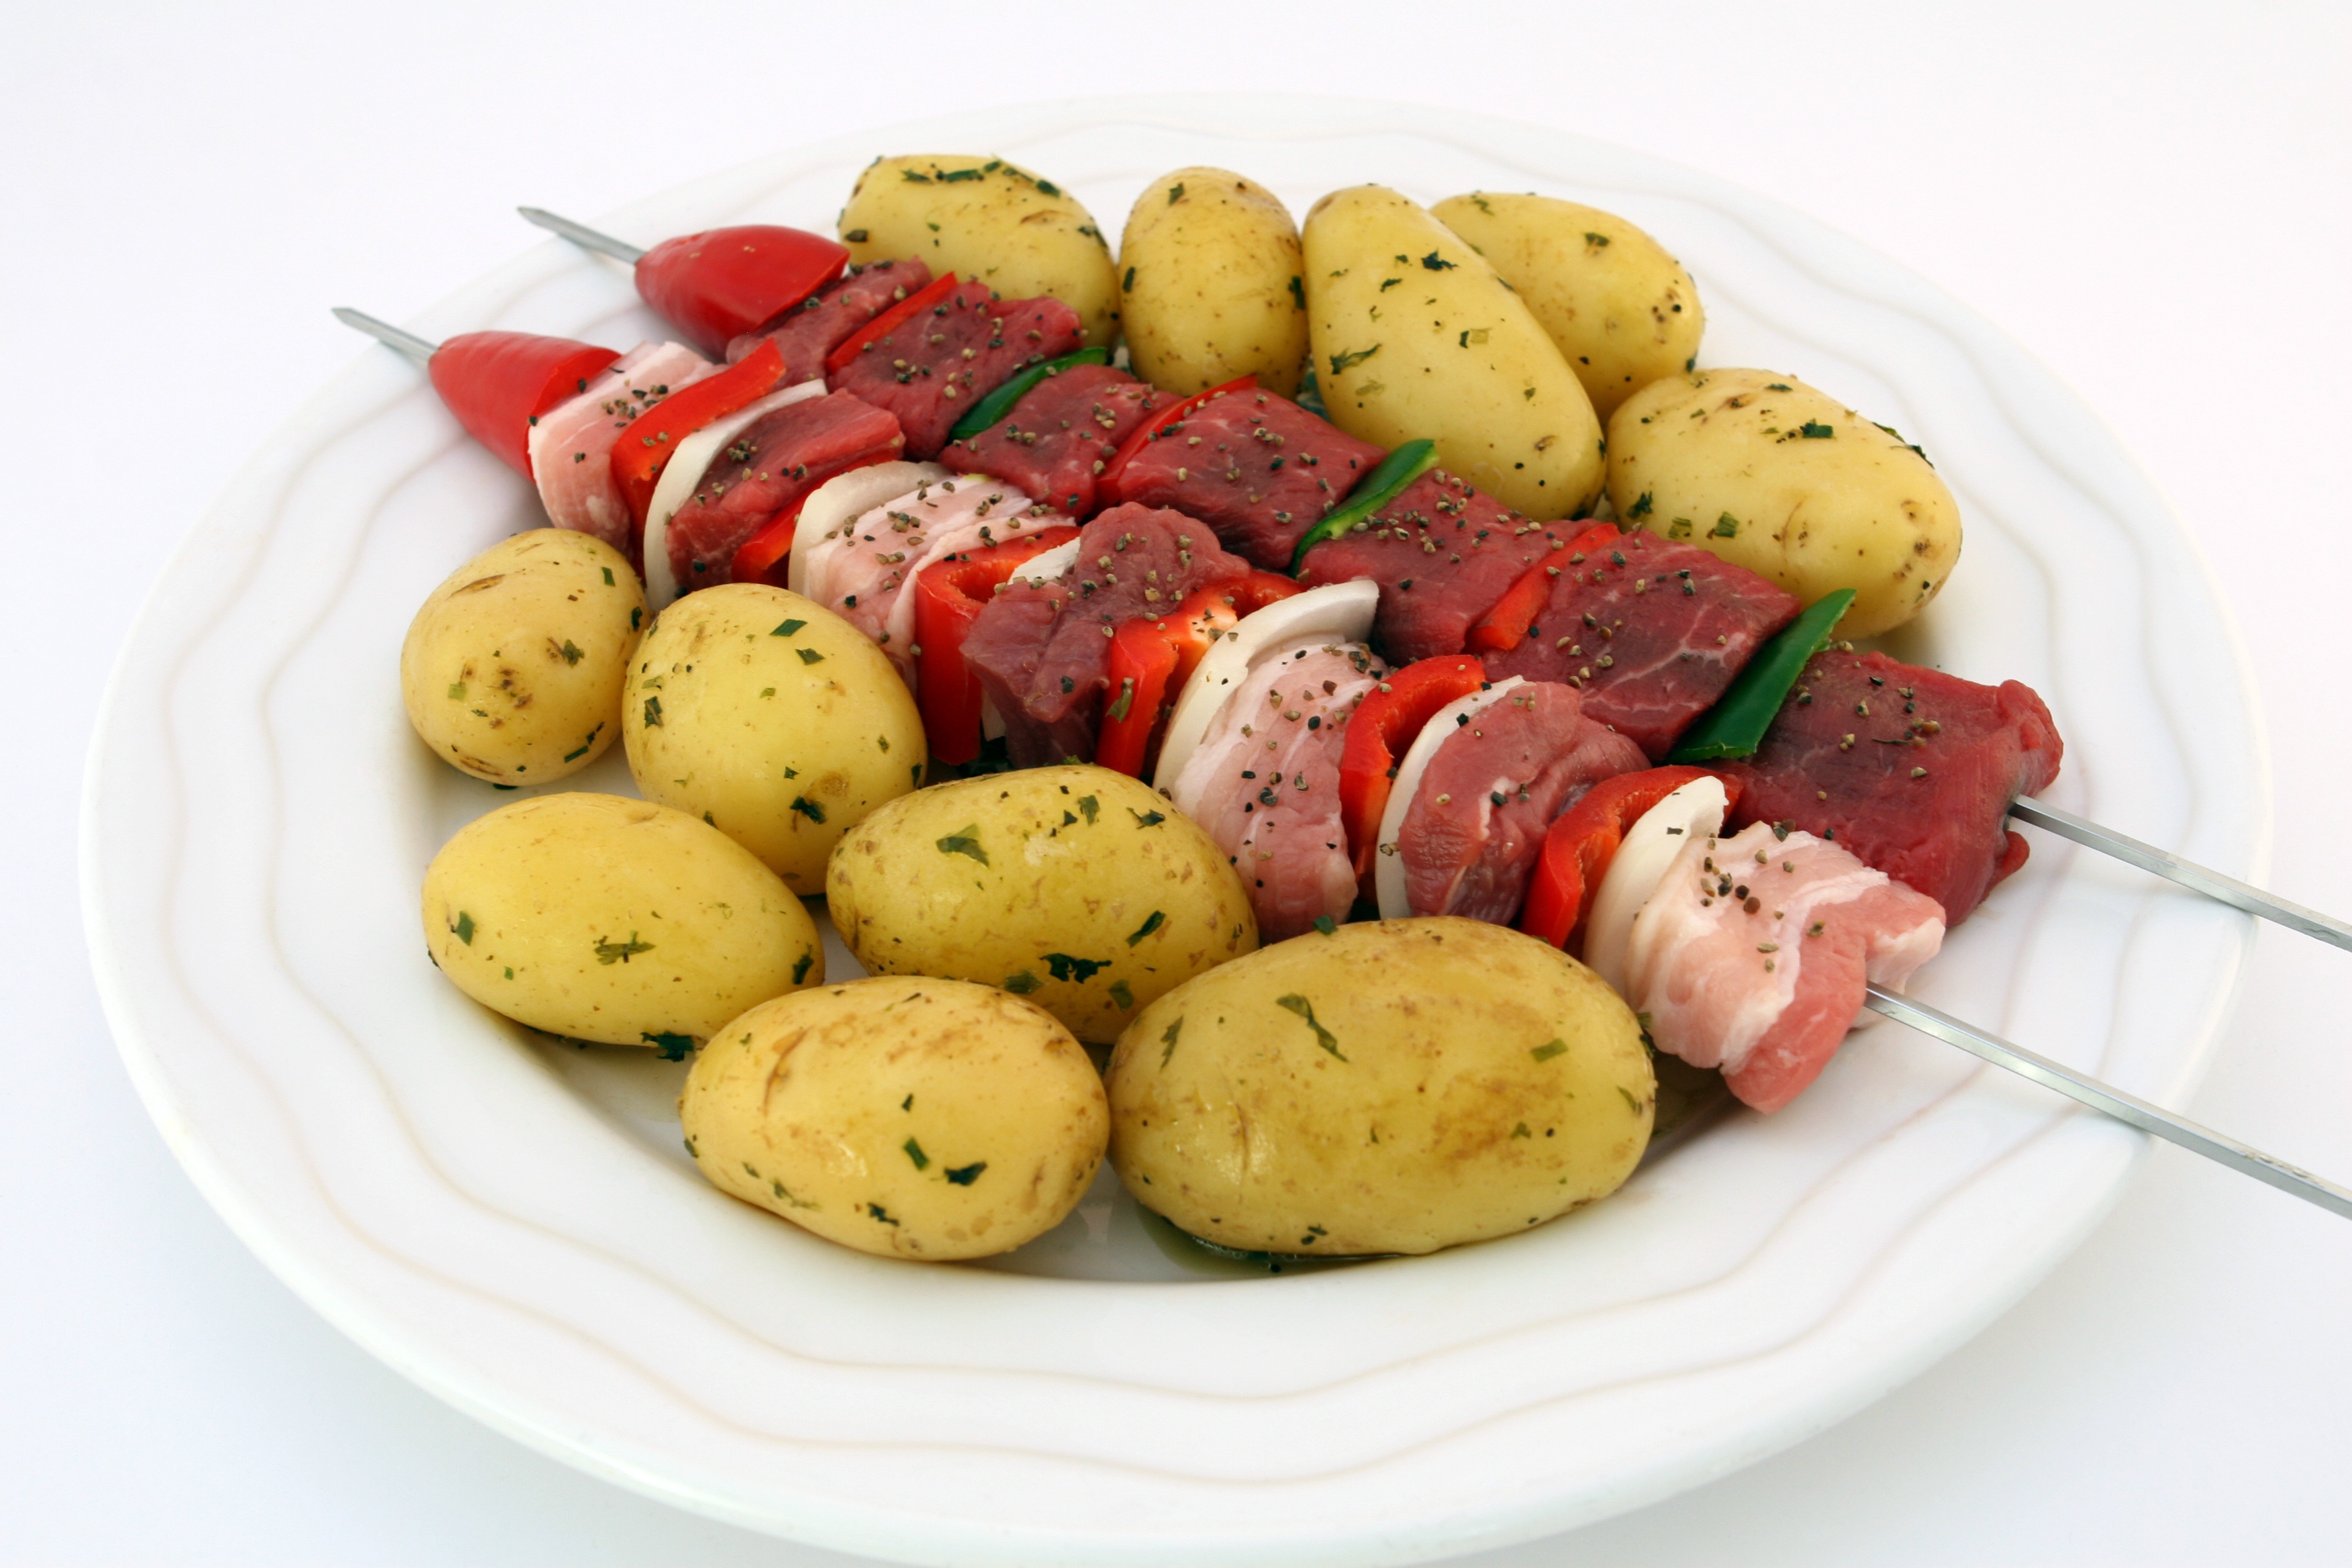
restaurant, dish, food, green, pepper, red, cooking, culinary, produce, vegetable, natural, bbq, barbeque, colorful, healthy, snack, meat, lunch, pork, cuisine, beef, delicious, onion, cookery, potato, lamb, close up, garnish, nutrition, vegetables, hot, spices, spicy, diet, herbs, kebab, skewers, turkish, protein, dieting, cholesterol, marinade, mediterranean food, isolated on white, grilled food, kebabs, brochette, skewered, wholesome